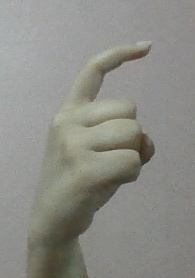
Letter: ra